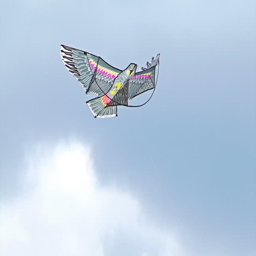
kites flying in the sky